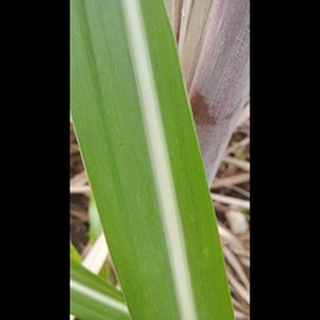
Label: healthy_sugarcane